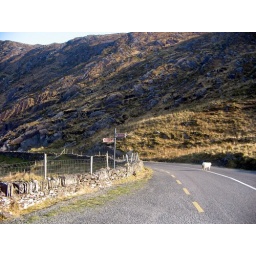
A sheep crosses the road in the Ring of Kerry